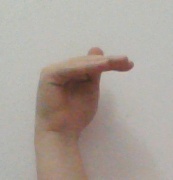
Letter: khaa